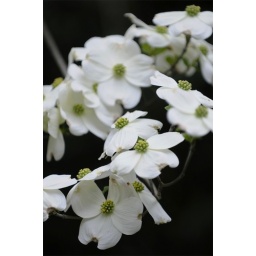
A Dogwood tree in the yard of William Faulkner's house in Oxford, Mississippi.